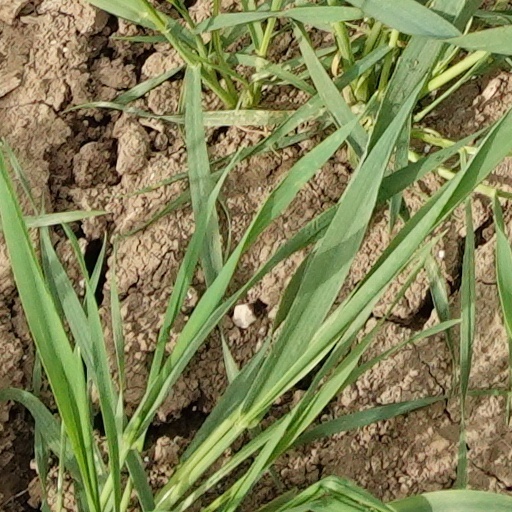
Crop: wheat